2001 San Marino Grand Prix

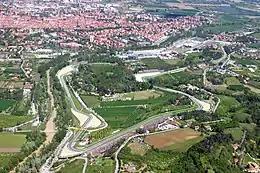
Aerial view of the Autodromo Enzo e Dino Ferrari

The 2001 San Marino Grand Prix was the race's 21st edition, the fourth of seventeen races in the 2001 Formula One World Championship, the season's first European round, and one of two in Italy. It was held on 15 April 2001 at the 17-turn, anti-clockwise Autodromo Enzo e Dino Ferrari in Imola, Emilia-Romagna, Italy, outside of San Marino which lacks the facilities to host Formula One races. There were eleven teams (each representing a different constructor) with two drivers each for the Grand Prix, with no changes from the season entry list. It was the last race before the legal reintroduction of electronic driver aids at the following in late April.